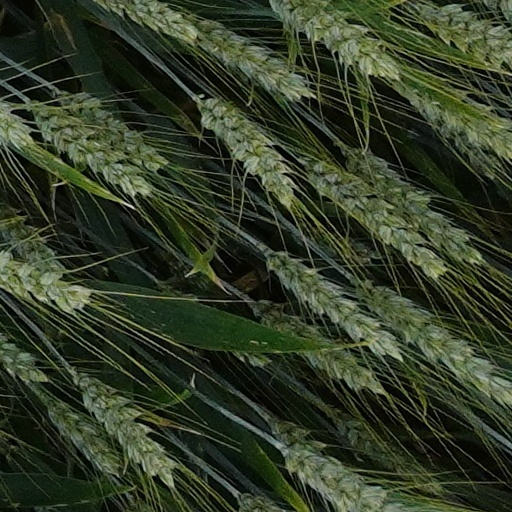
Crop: wheat